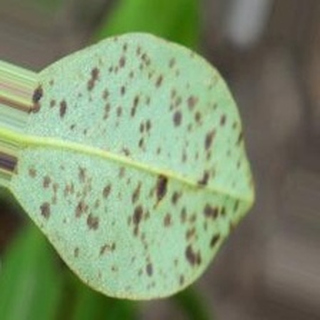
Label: groundnut_rust